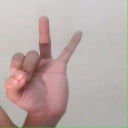
अक्षर: ण